Mia King

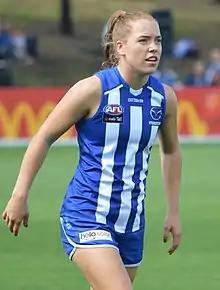
King with North Melbourne in March 2021

Mia Margaret King (born 6 April 2001) is an Australian rules footballer who plays for North Melbourne in the AFL Women's (AFLW). It was revealed she signed on with the club for two more seasons on 17 June 2021, tying her to the club until the end of 2023.